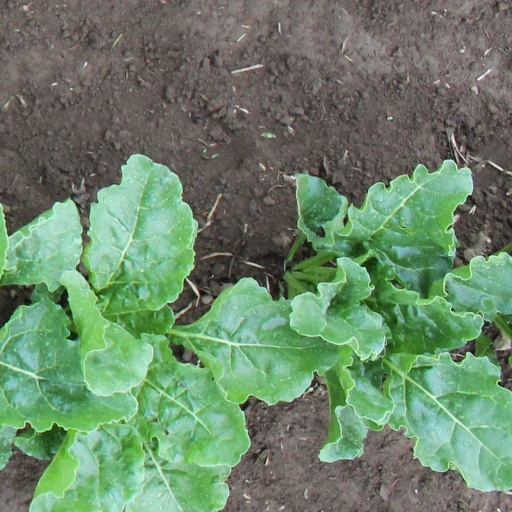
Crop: sugar beet